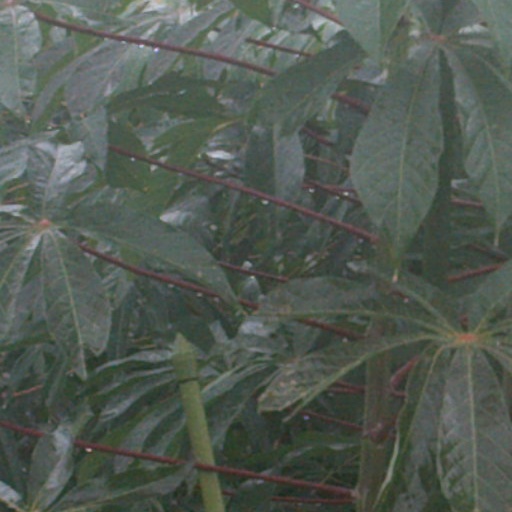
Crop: cassava